Ellen Arnstad

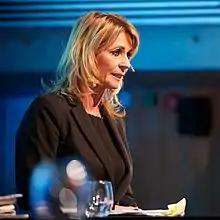
Ellen Arnstad, 2014

Ellen Arnstad worked as a journalist for the newspaper "Akers Avis Groruddalen" and the magazines "Norsk Ukeblad", "Nå" and "Allers" before becoming editor-in-chief of the Norwegian women's magazine "Henne" in 1994. Since 2000 she also managed the publishing company Allers Familie-Journal. She continued to work in "Henne" until 2011 when she became editor of "Se og Hør", until Ulf André Andersen succeeded her as chief editor of in 2017. From 2017 to 2020 Arnstad worked as chief executive in the hotel business.